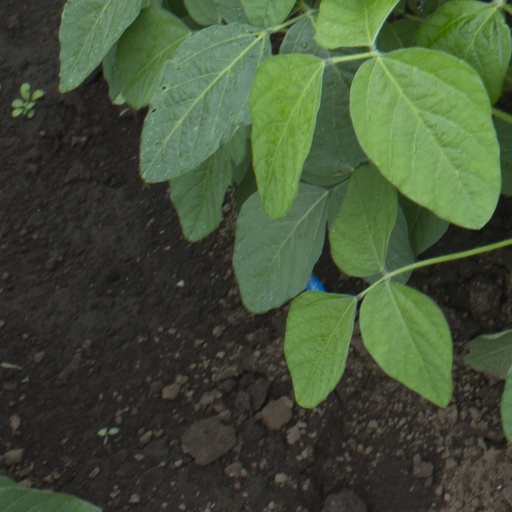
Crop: soybean